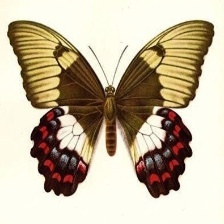
Species: ORCHARD SWALLOW